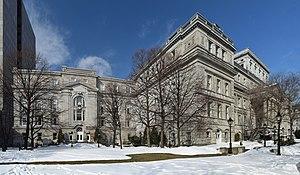
Vieux palais de justice de Montréal.
Henri-Maurice Perrault, né à Montréal en 1828 et décédé à Montréal en 1903, est un architecte montréalais.